SS Ben-my-Chree (1908)

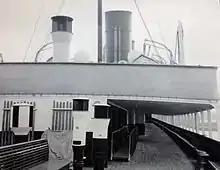
View of the spacious promenade deck on board "Ben-my-Chree".

"Ben-my-Chree's" design was very much suited to the Edwardian era. Her five decks consisted of lower, main, shelter, promenade and boat decks, and offered ample room for her passengers. The promenade deck extended over two-thirds of the vessel's length. Above the promenade deck was the boat deck, extending over half of her length and affording ample shelter to passengers during inclement weather. The shelter deck was carried right fore and aft, and on each side there was a fine promenade. The centre of this deck consisted of cabins and public rooms while on the two decks below "(the main and lower)" there were additional public saloons. The first class passengers occupied the forward part of the ship and the second class the after part. There was a wide companionway forward allowing access to all decks via stairways.